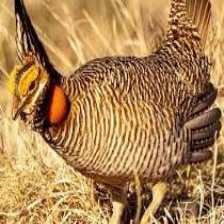
Species: GREATER PRAIRIE CHICKEN
Scientific name: TYMPANUCHUS CUPIDO